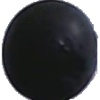
Label: Grape Blue 1